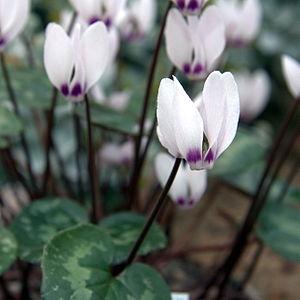
Cyclamen pseudibericum Hildebr. est une espèce endémique des monts Amanus et Anti-Taurus du sud de la Turquie, découverte en 1901. Elle n’a ensuite plus été revue jusqu’à sa redécouverte en 1957 par Oleg Polunin.